Eurypterid

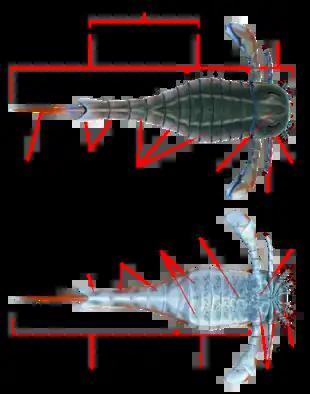

Like all other arthropods, eurypterids possessed segmented bodies and jointed appendages (limbs) covered in a cuticle composed of proteins and chitin. As in other chelicerates, the body was divided into two tagmata (sections); the frontal prosoma (head) and posterior opisthosoma (abdomen). The prosoma was covered by a carapace (sometimes called the "prosomal shield") on which both compound eyes and the ocelli (simple eye-like sensory organs) were located.